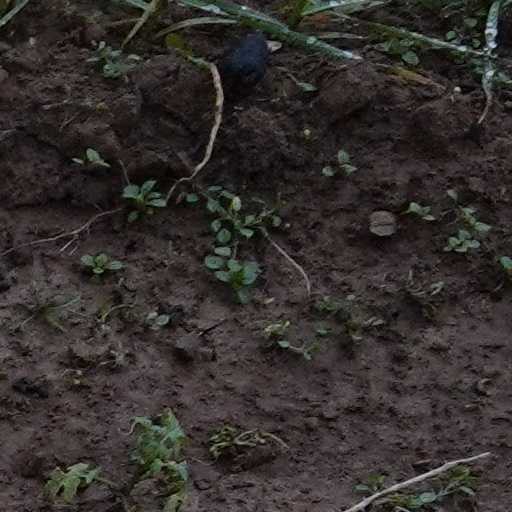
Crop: wheat